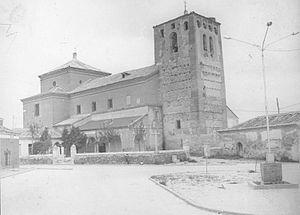
Lomoviejo est une commune de la province de Valladolid dans la communauté autonome de Castille-et-León en Espagne.